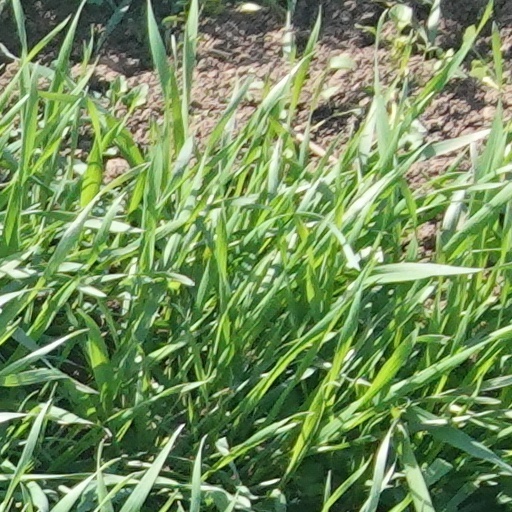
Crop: wheat